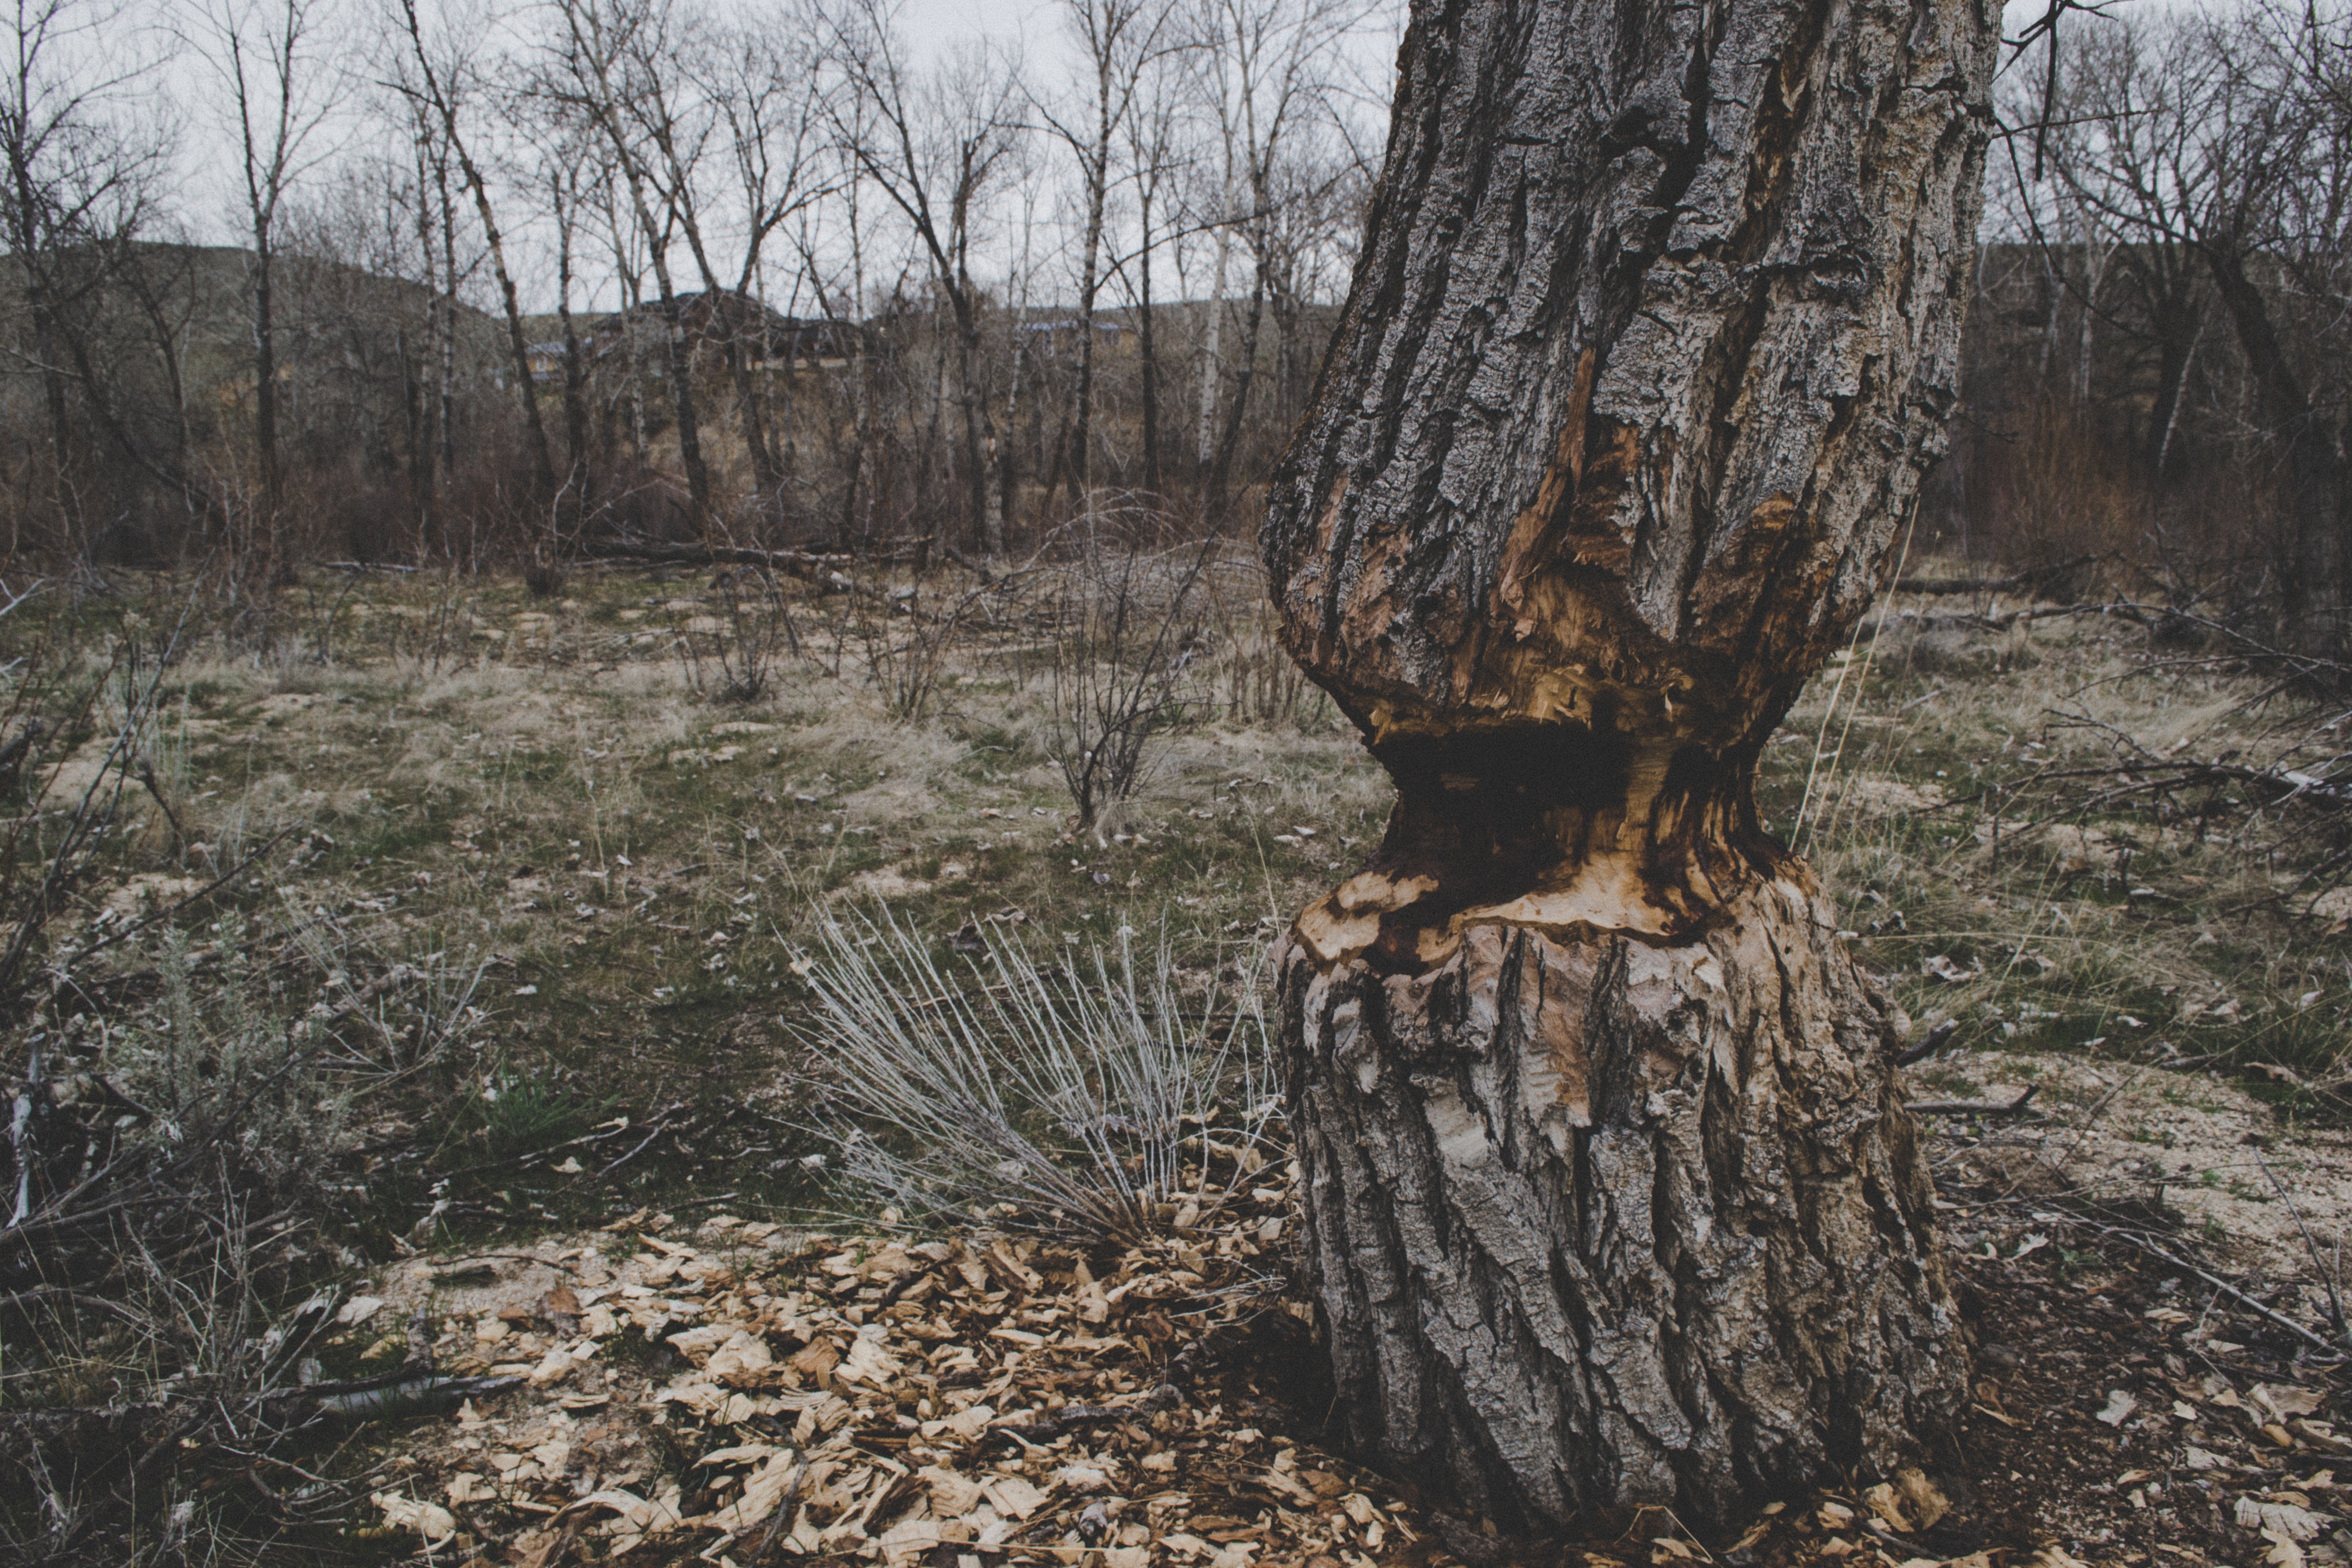
tree, natural landscape, natural environment, trunk, forest, woodland, nature reserve, Northern hardwood forest, woody plant, plant, old growth forest, tree stump, wood, grove, grass, temperate coniferous forest, branch, soil, temperate broadleaf and mixed forest, state park, winter, swamp